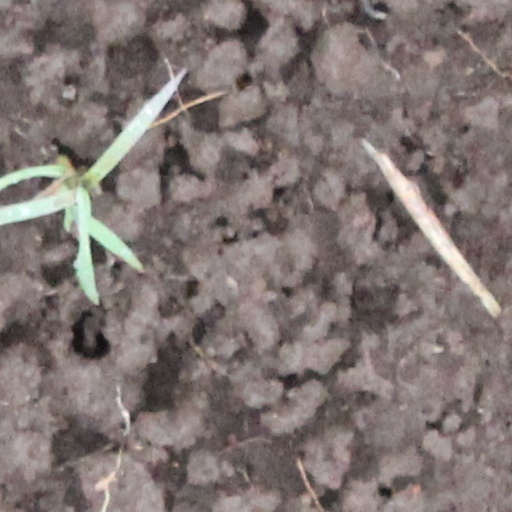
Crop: wheat